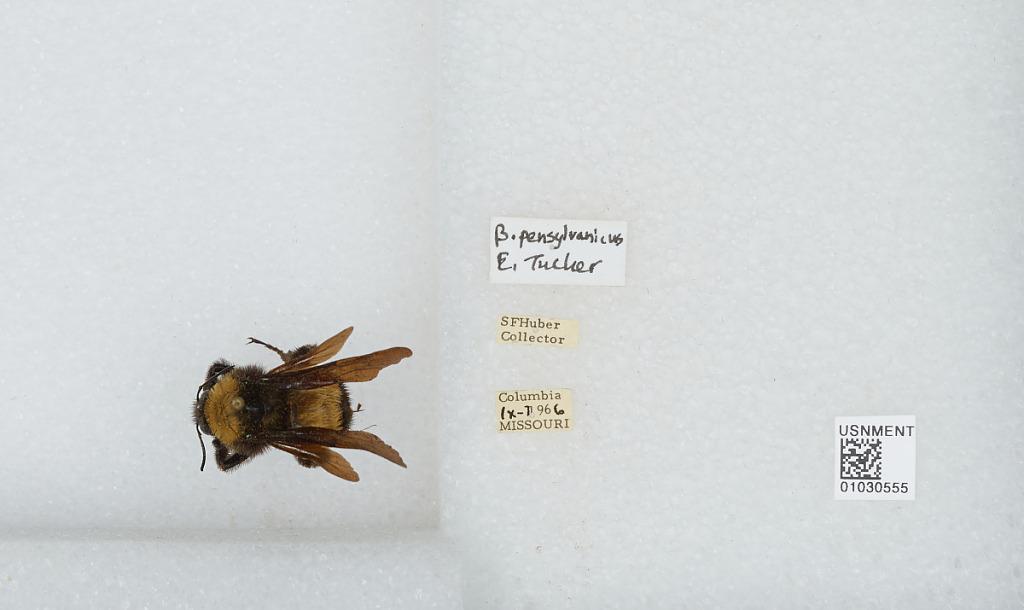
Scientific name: Bombus (Fervidobombus) pensylvanicus pensylvanicus (De Geer)
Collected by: S. Huber
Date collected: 1966-9-7
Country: United States
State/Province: Missouri
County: Boone
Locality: Columbia
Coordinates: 38.9514, -92.3283